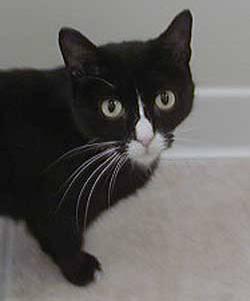
cat